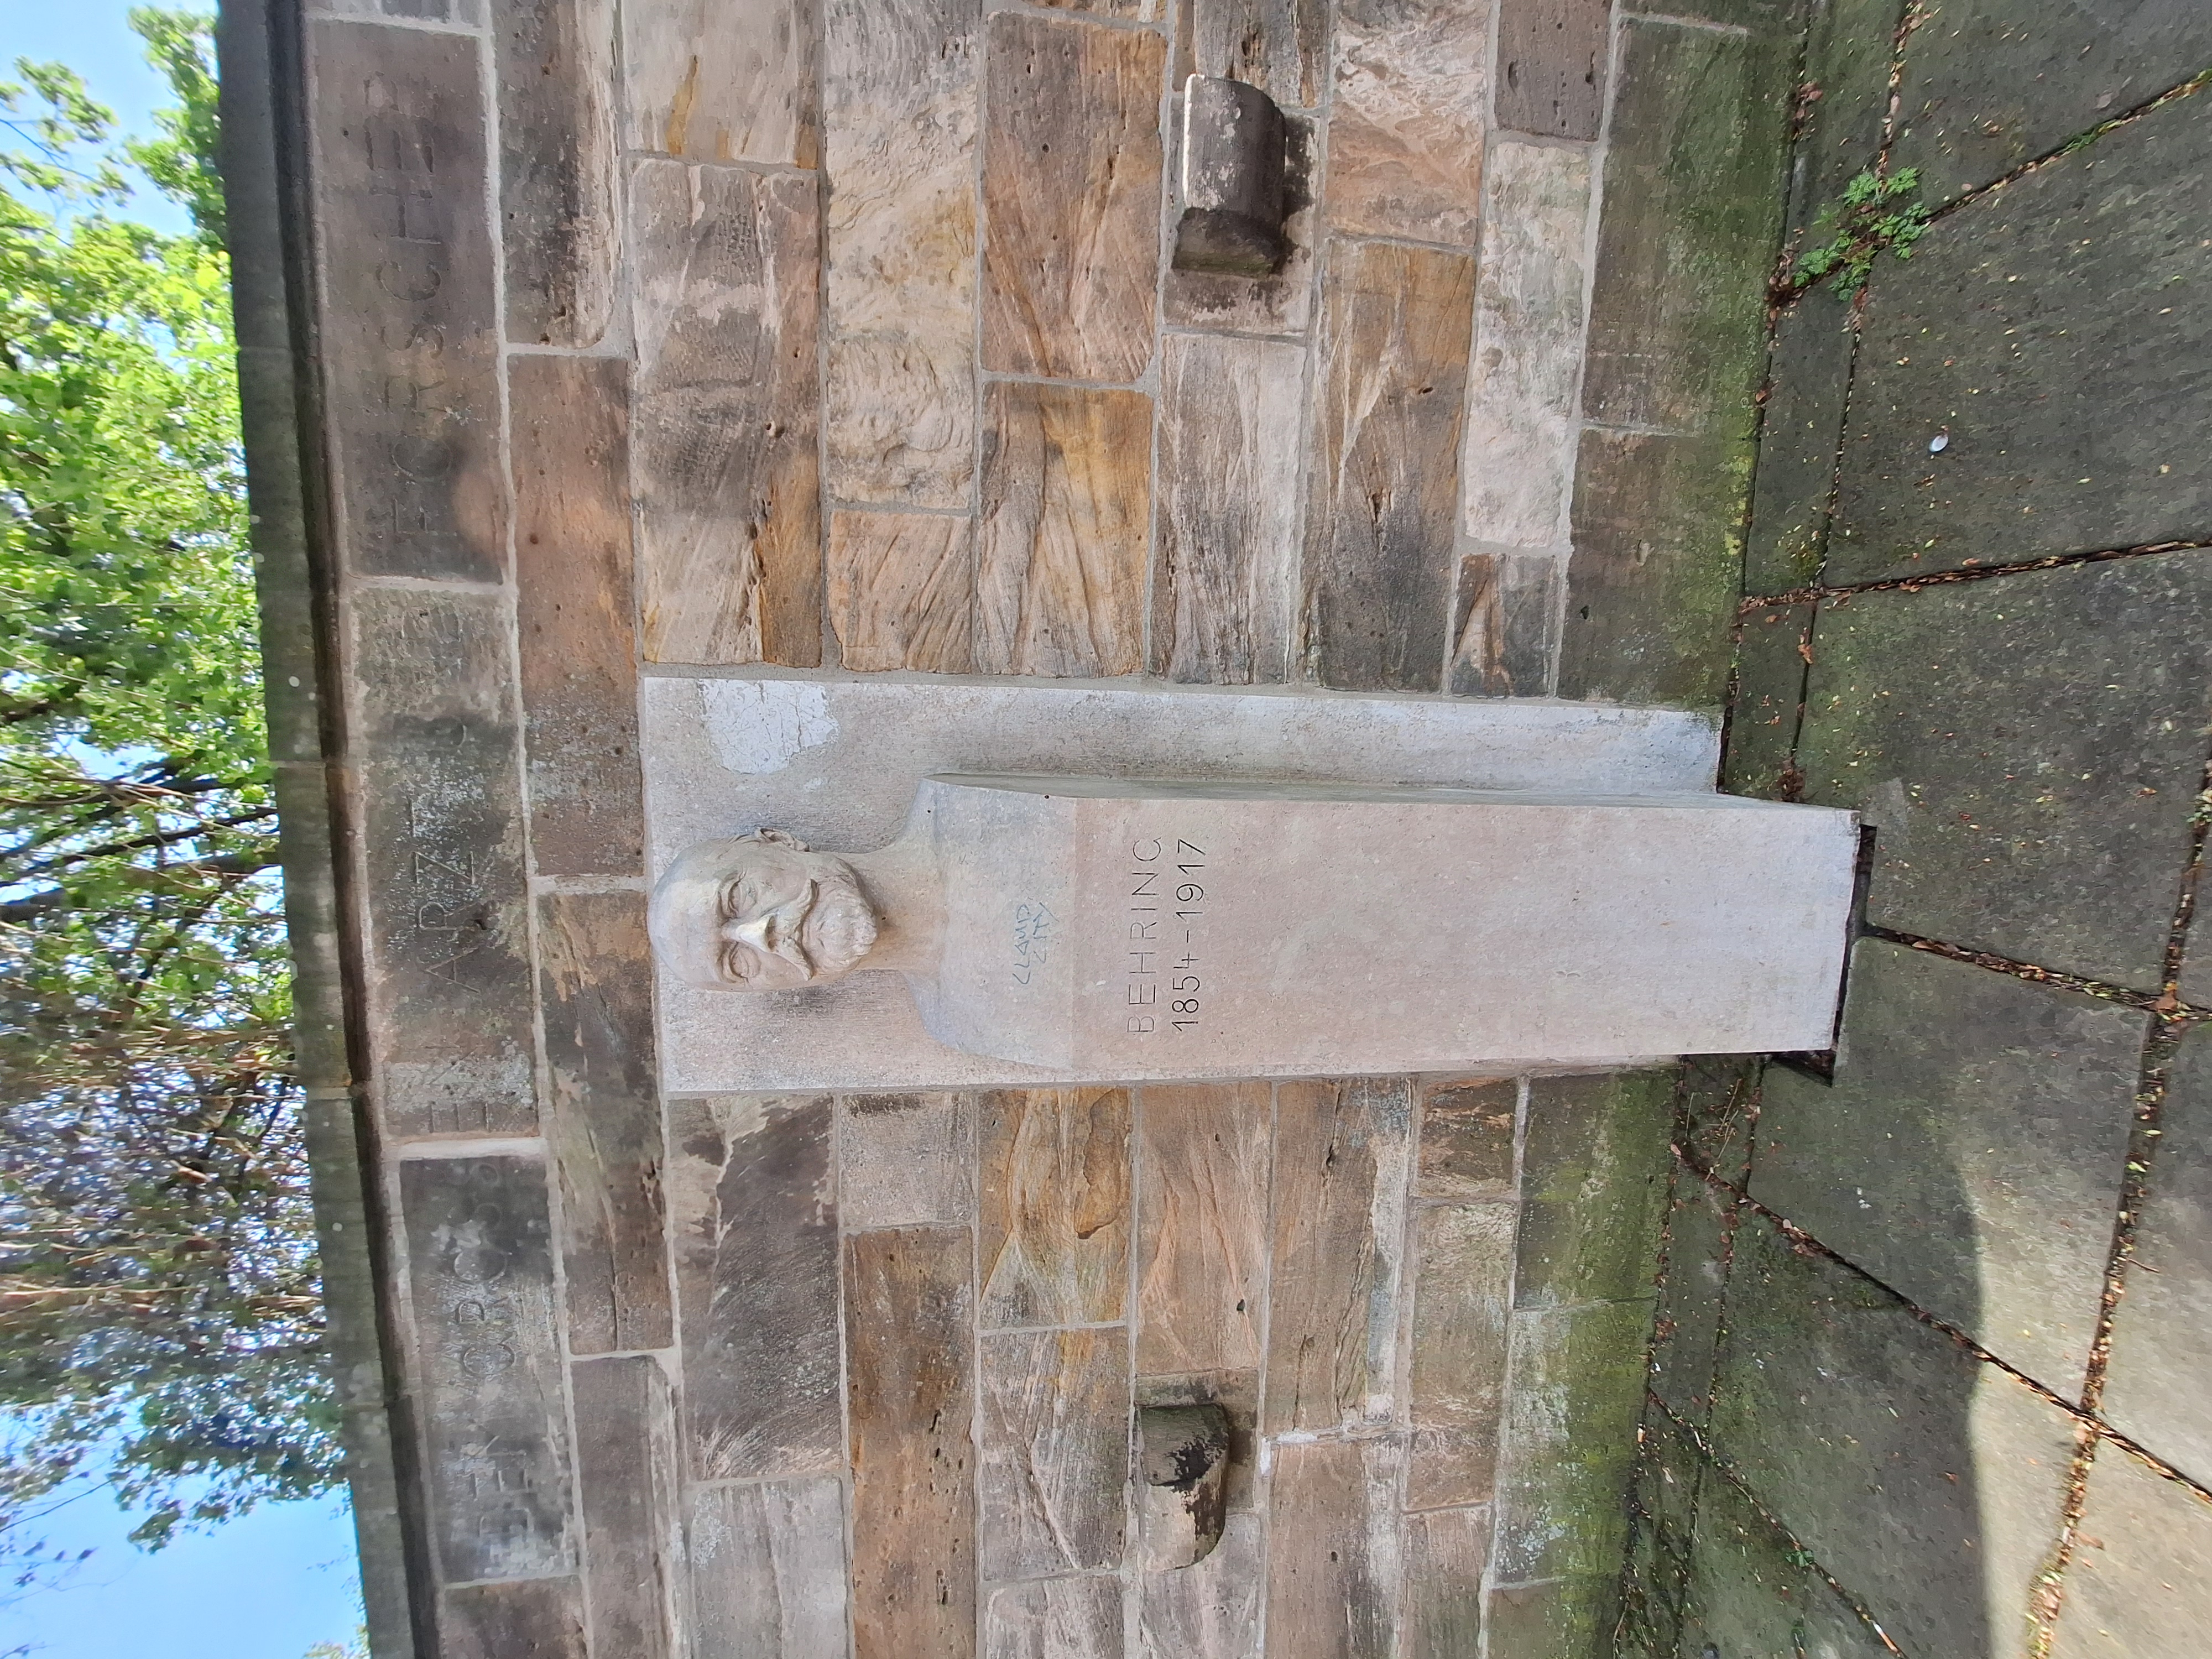
Building: Deutschhausstraße 1